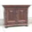
Label: wardrobe